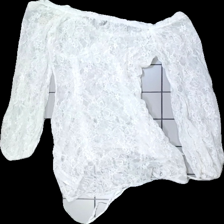
View: back
Type: Dress
Category: Ladies
Brand: Na-Kd
Colors: White
Material: 100% Nylon
Pattern: Lace
Cut: Cropped, Tight
Size: L
Season: All
Damage: stain
Damage location: top left
Price range: <50
Recommended usage: Recycle
Description: Tight lace dress with scrunch detail